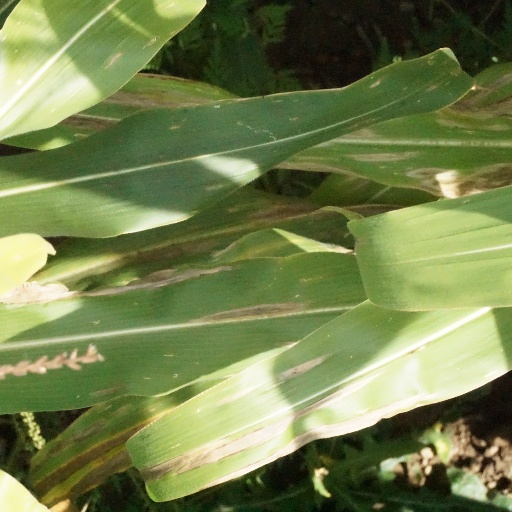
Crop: maize; corn